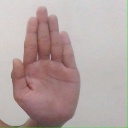
अक्षर: ध